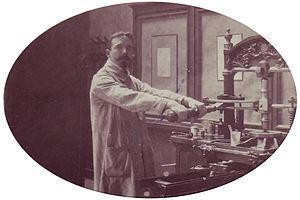
Eduard Pellens, né à Anvers le 14 octobre 1872 et mort dans cette ville le 20 septembre 1947, est un graveur sur bois, artiste peintre, graphiste et illustrateur belge.